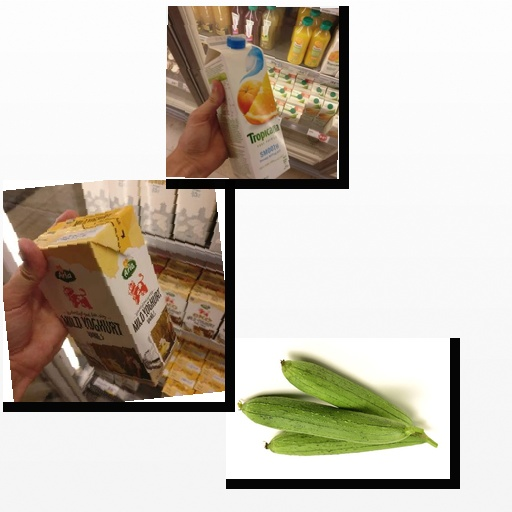
Food items: mixed_juice, ridge_gourd, vanilla_yoghurt